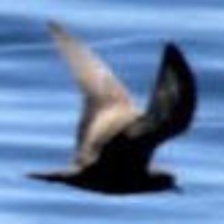
Species: ASHY STORM PETREL
Scientific name: OCEANODROMA HOMOCHROA